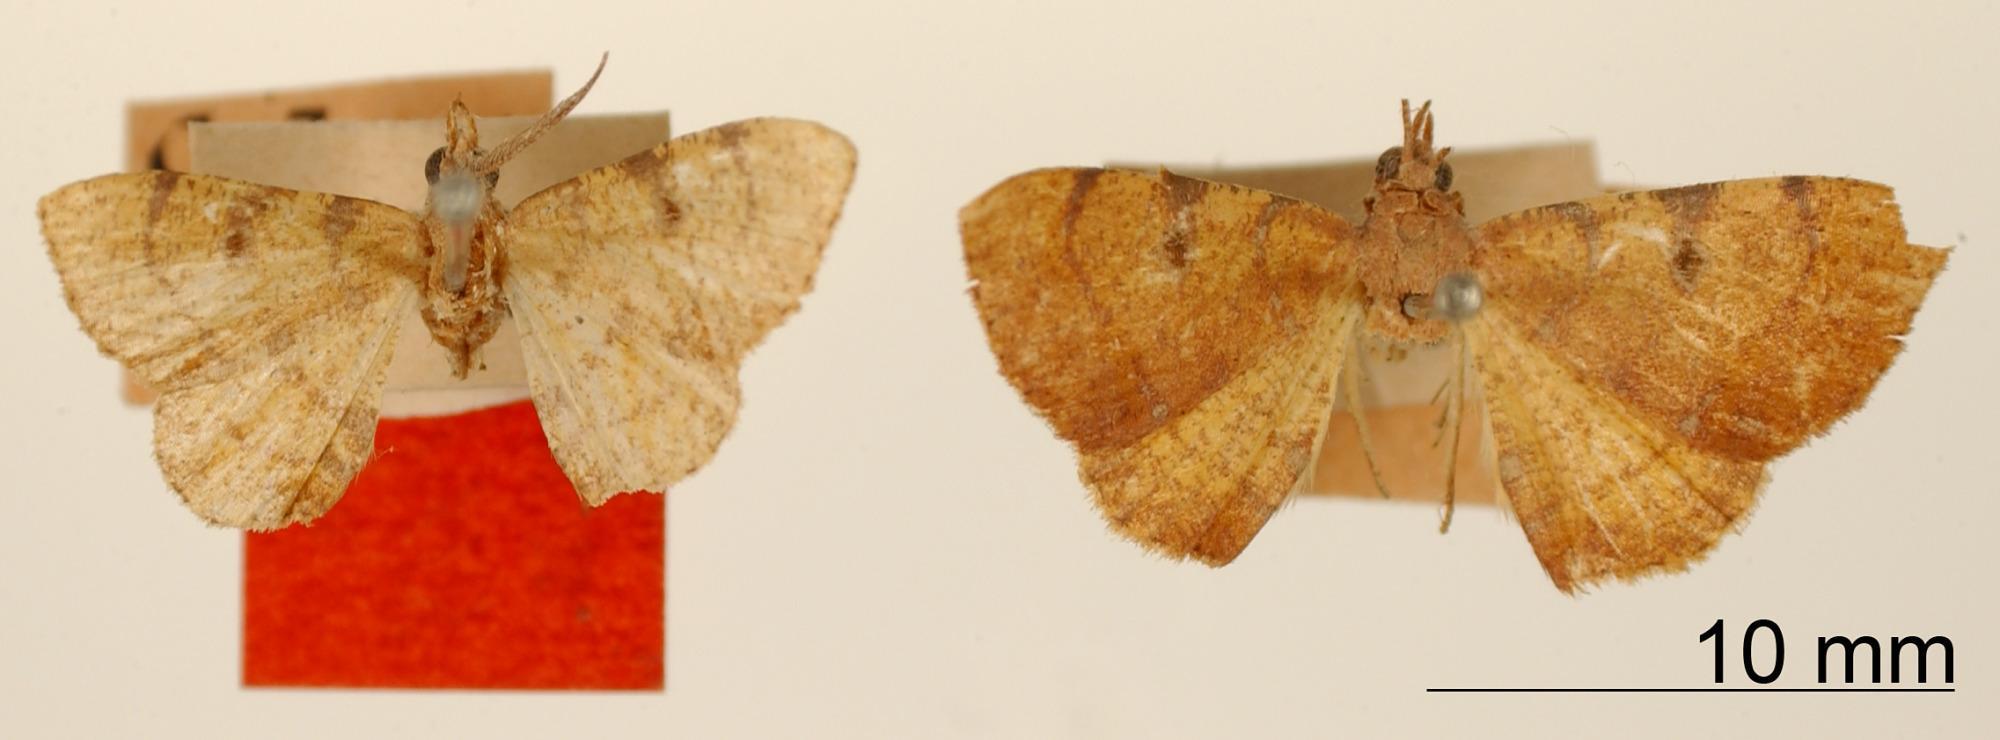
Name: Cyclomia tumidilinea
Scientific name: Cyclomia tumidilinea Warren, 1906
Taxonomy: Animalia, Arthropoda, Insecta, Lepidoptera, Geometridae, Ennominae
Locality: Coatepec, Mexico, Mexico